Goliath Against the Giants

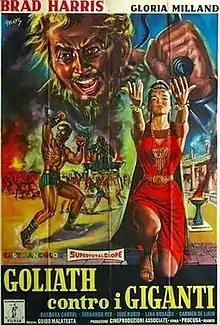

Goliath Against the Giants is a 1961 Italian film directed by Guido Malatesta. It was Brad Harris's debut as a lead actor.